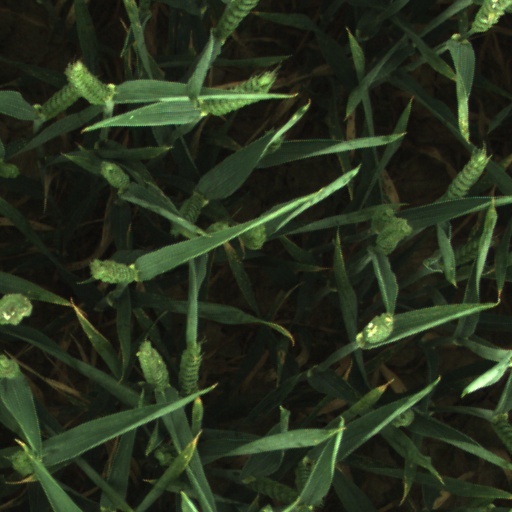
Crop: wheat